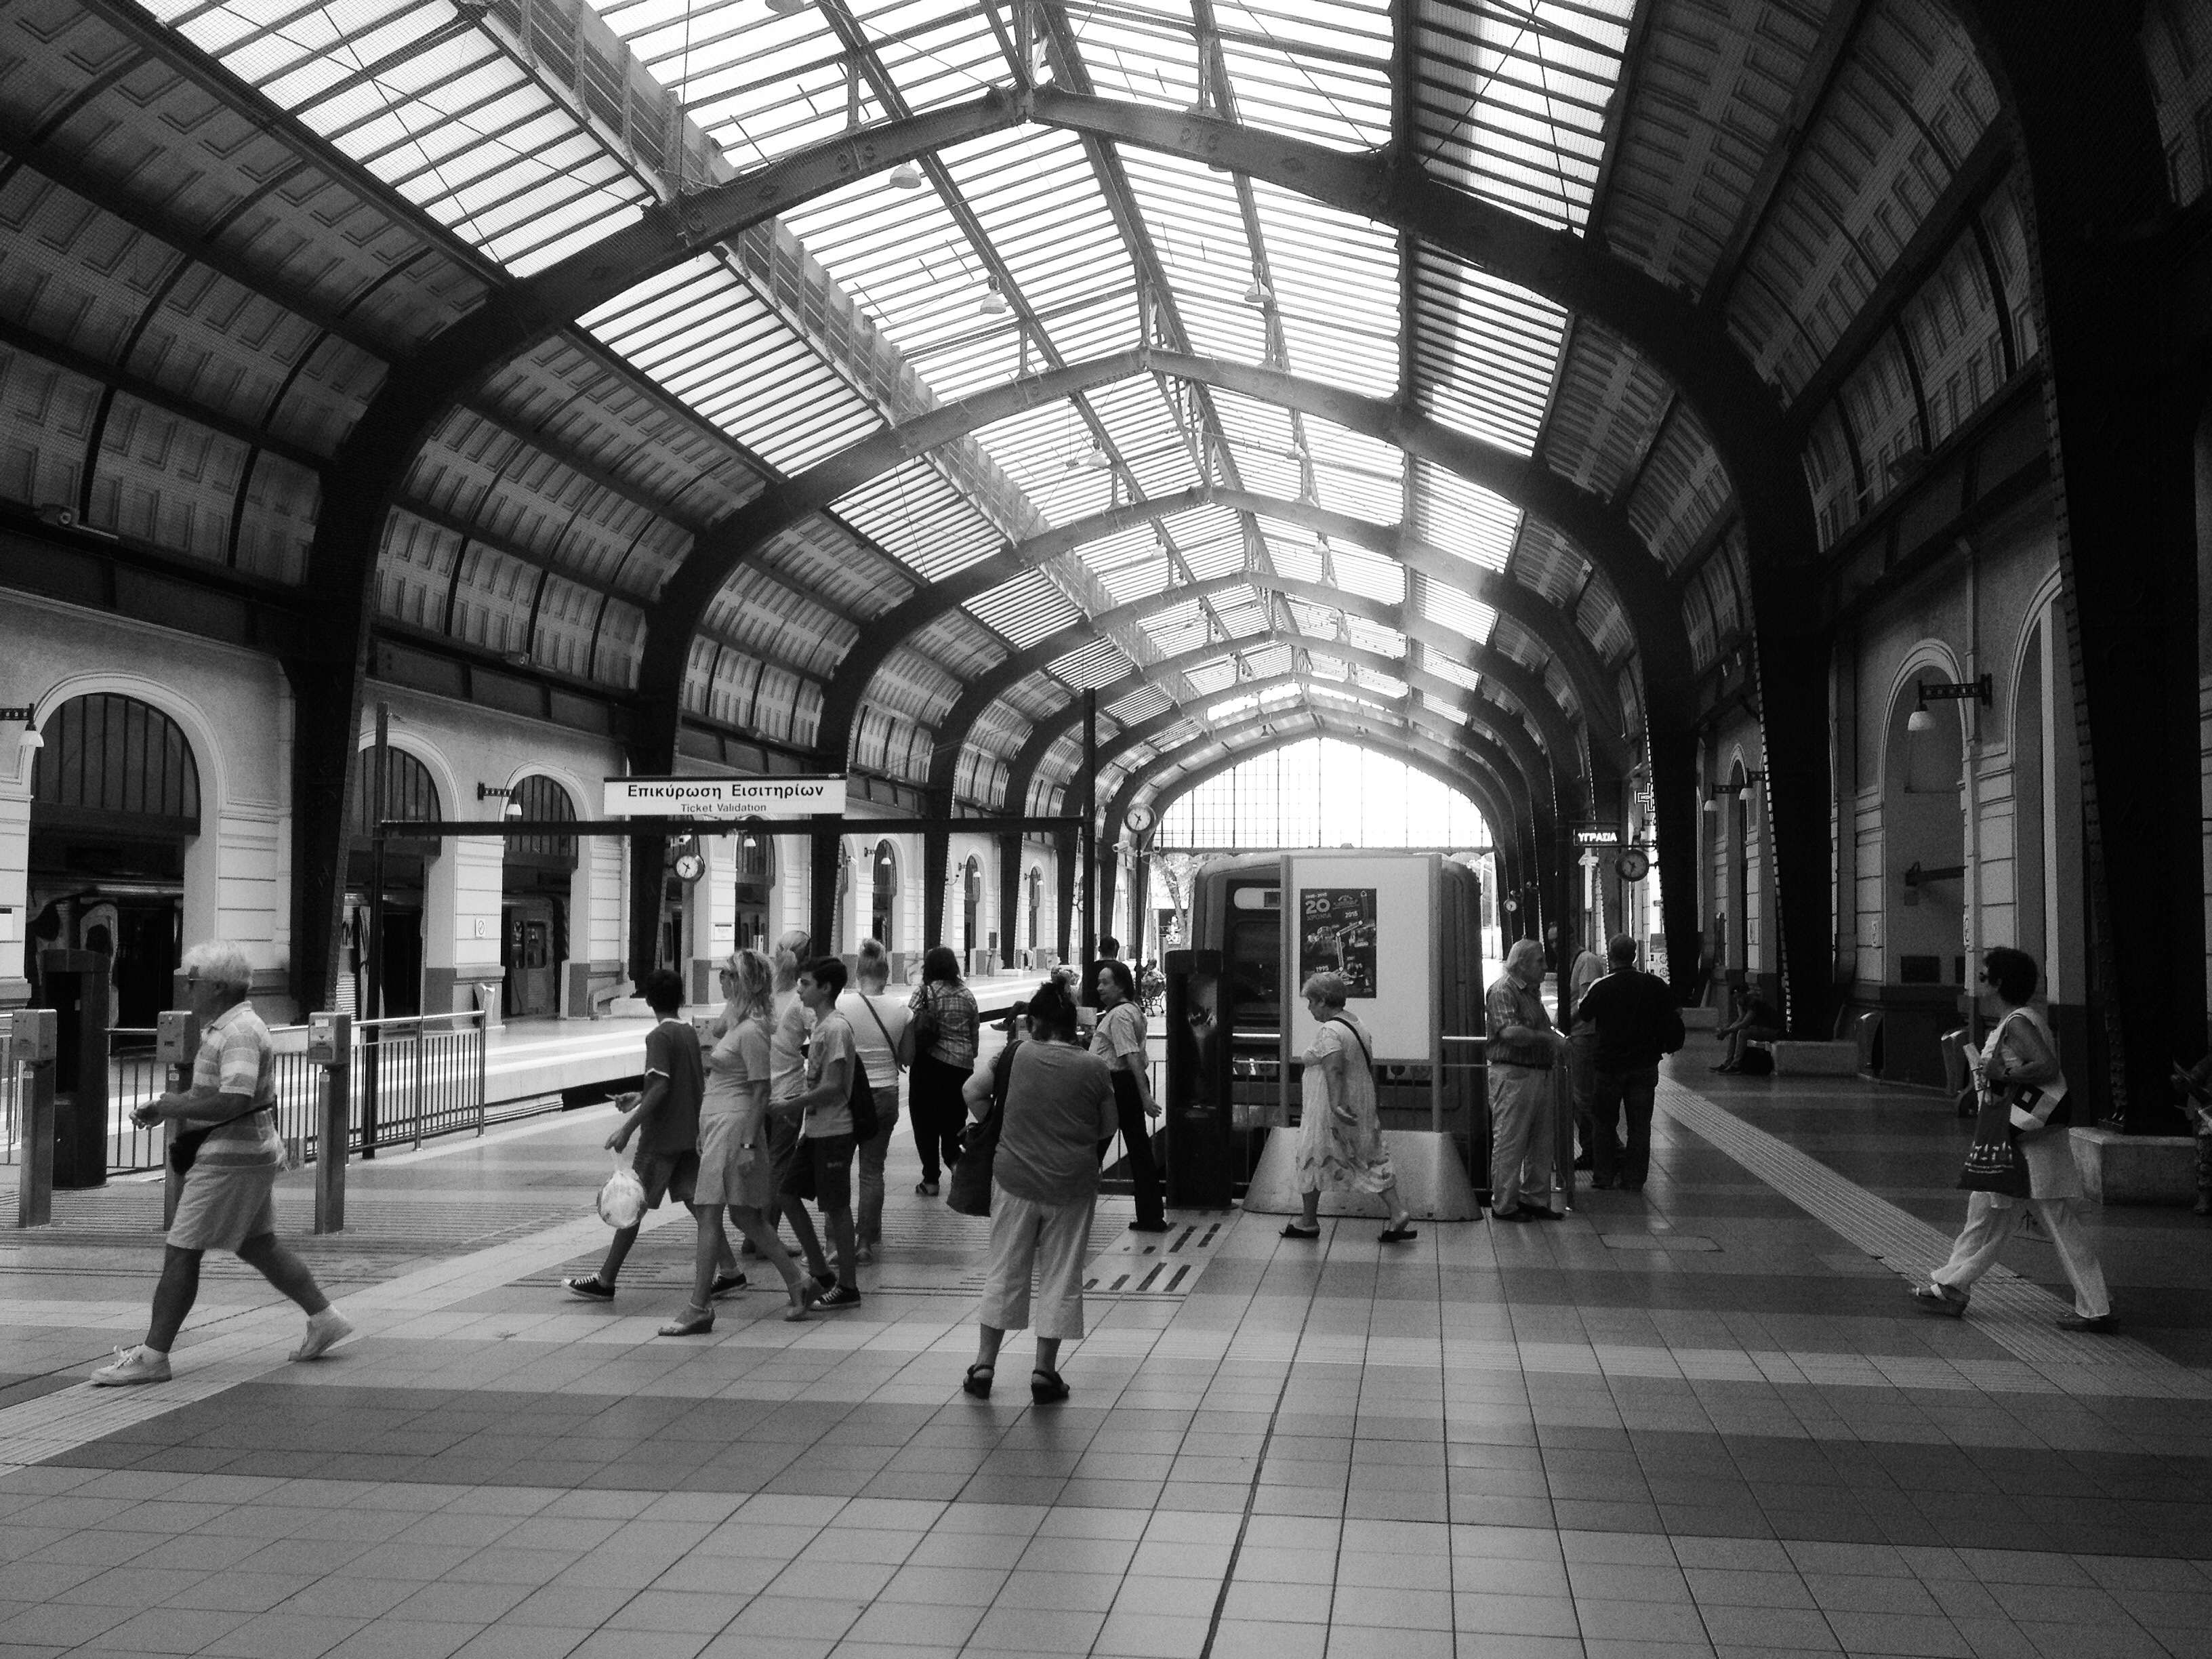
black and white, architecture, street, building, transport, train station, monochrome, public transport, metro station, infrastructure, symmetry, snapshot, arcade, tourist attraction, urban area, monochrome photography